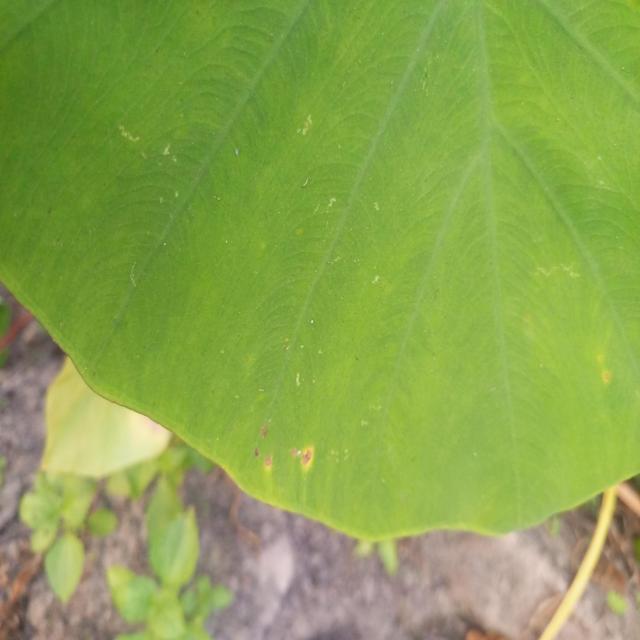
Label: Early_Blight